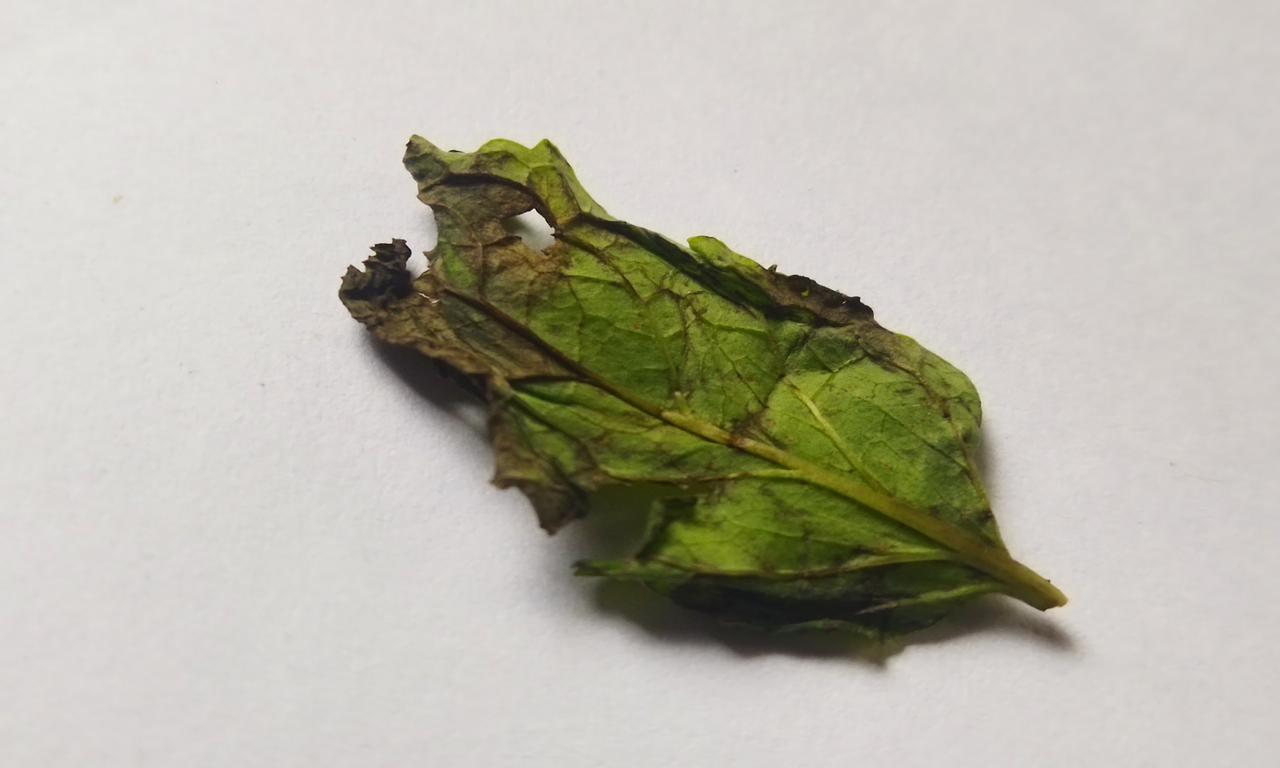
Label: Spoiled